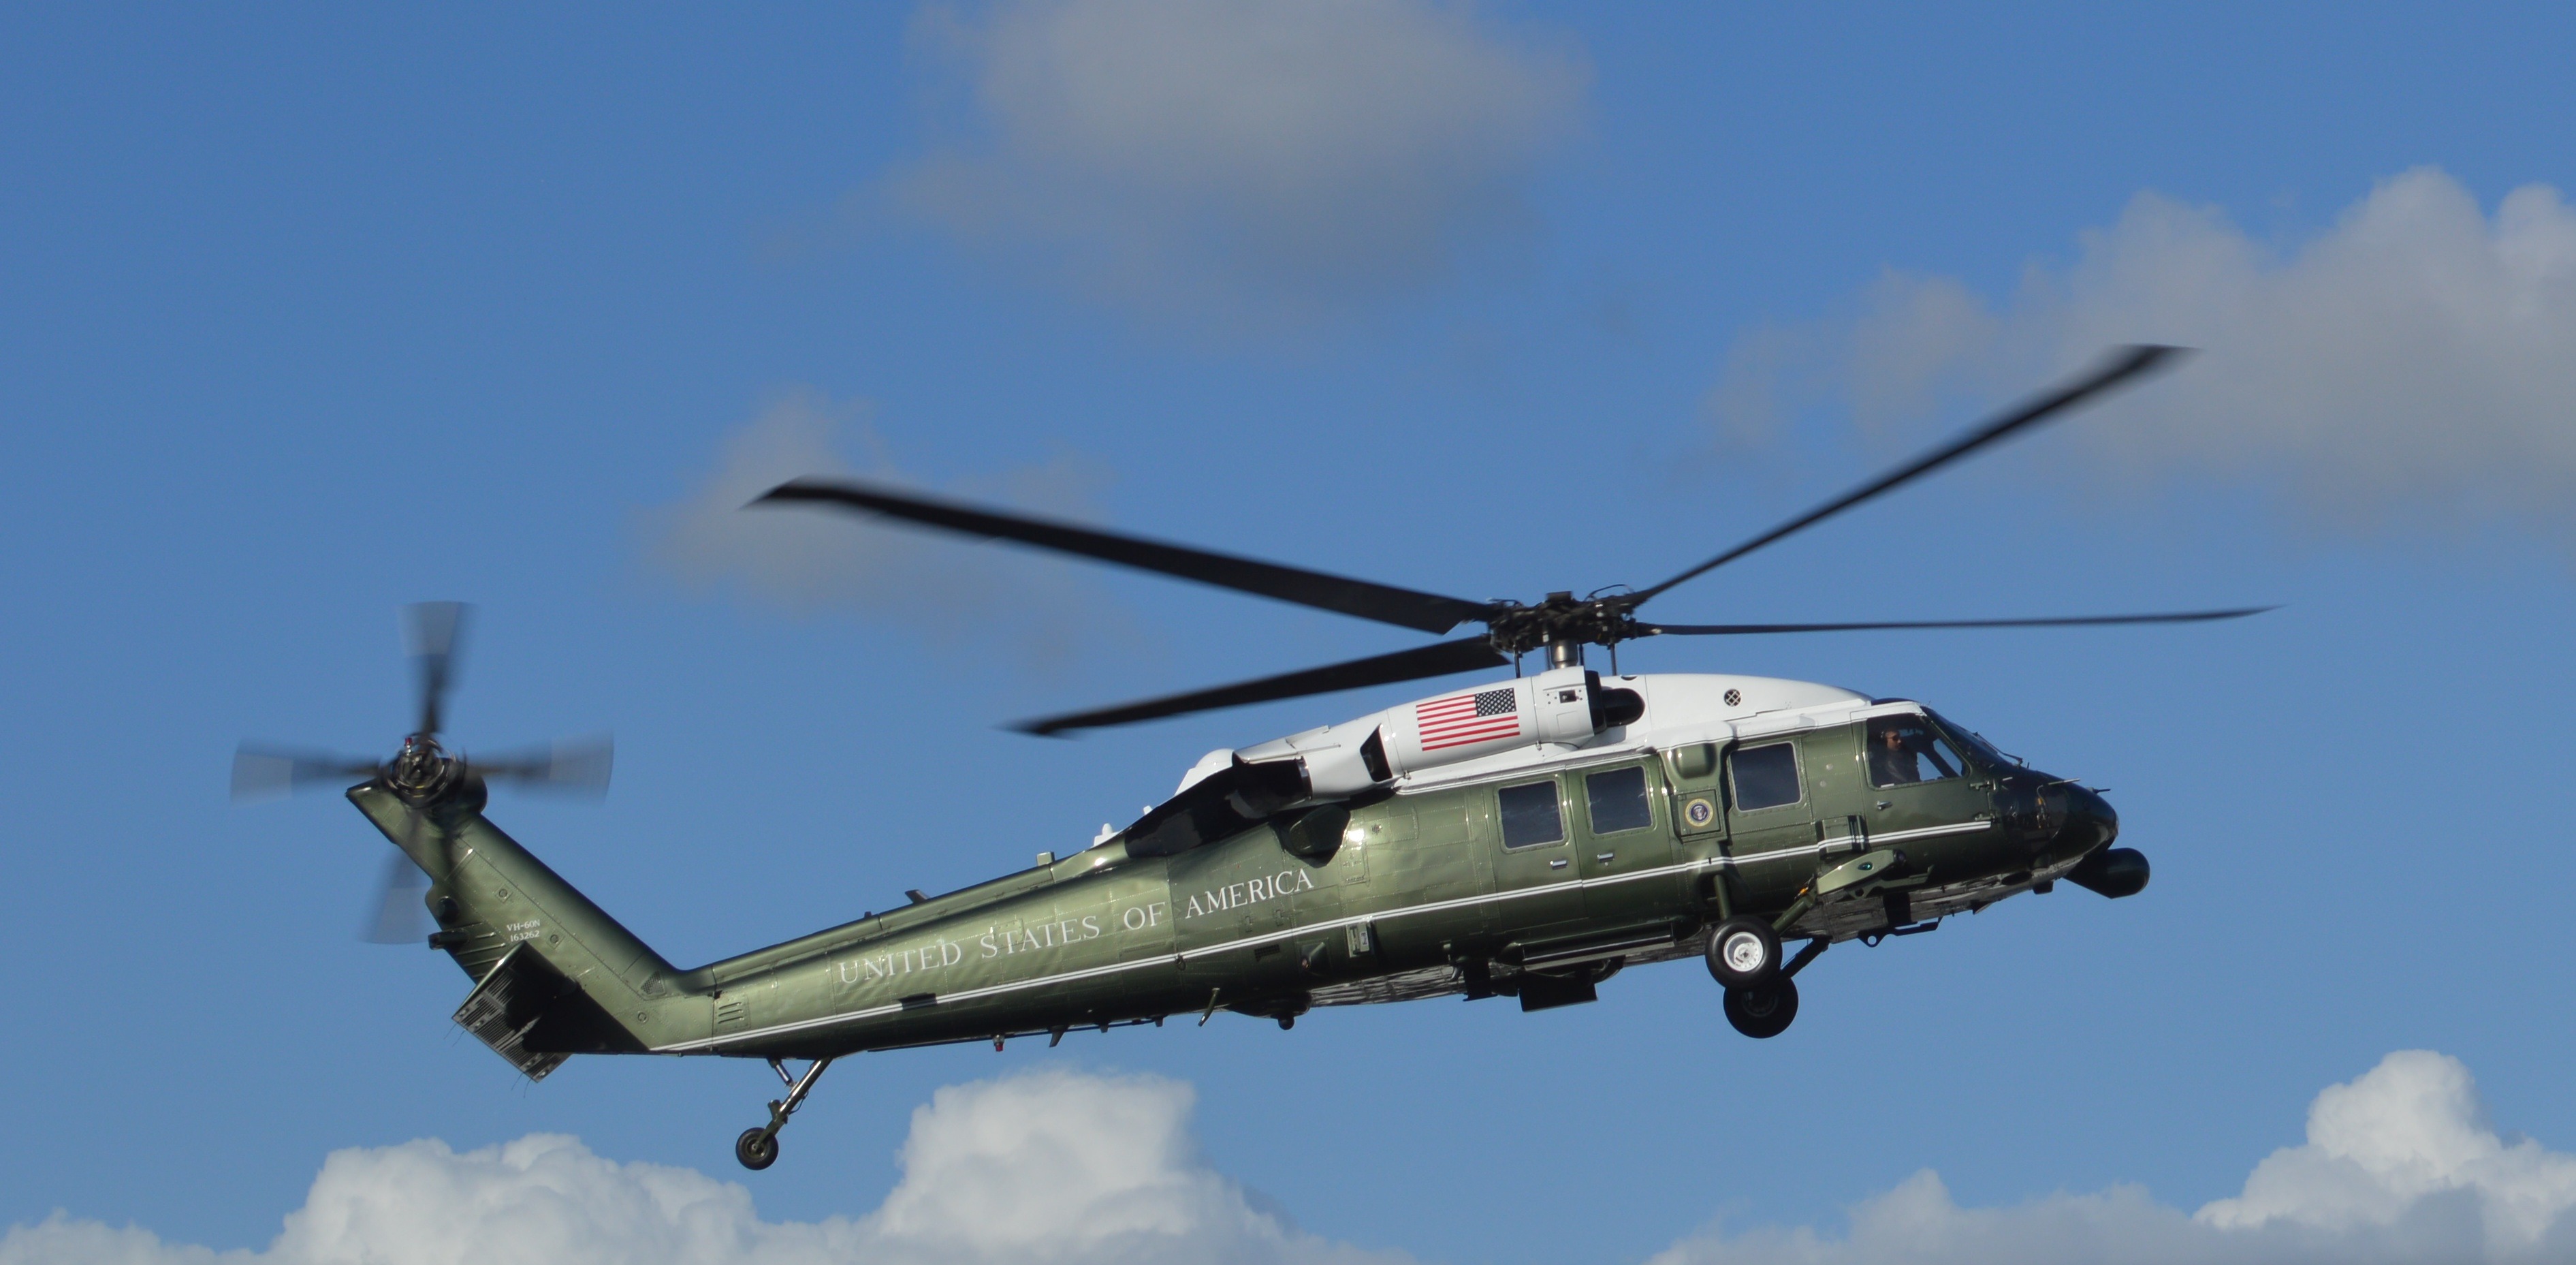
aircraft, vehicle, aviation, helicopter, president, amsterdam, obama, rotorcraft, atmosphere of earth, helicopter rotor, military helicopter, black hawk, sikorsky s 70, bell uh 1 iroquois, bell 412, bell 214